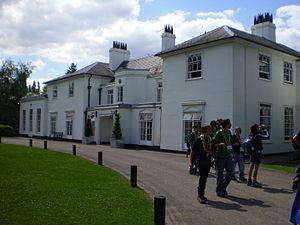
Gilwell Park est un terrain de camp et centre d'activité et de formation scouts de 44 hectares, situé en Angleterre, dans l'Epping Forest de Chingford, près de Londres. C'est l'un des quatre Centres d'activités scouts de la Scout Association du Royaume-Uni, qui regroupe encore la maison Baden-Powell, Downe et Youlbury.